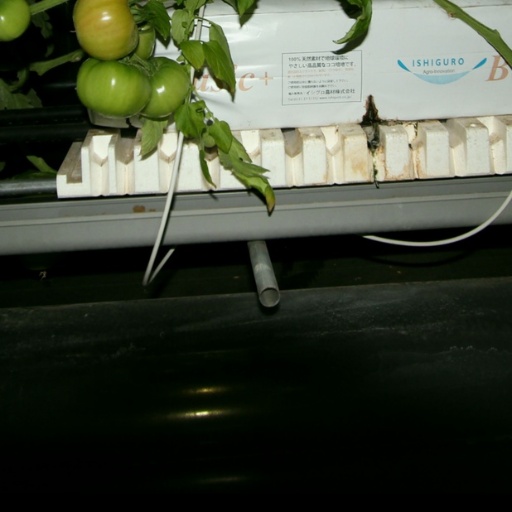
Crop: tomato